United Nations Security Council Resolution 433

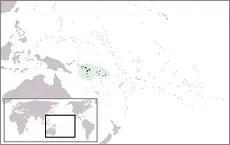
Location of the Solomon Islands

United Nations Security Council Resolution 433, adopted unanimously on August 17, 1978, after examining the application of the Solomon Islands for membership in the United Nations, the Council recommended to the General Assembly that the Solomon Islands be admitted.